William H. Peirce

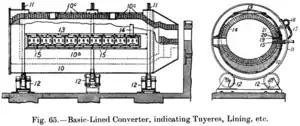
Longitudinal and cross sections of a Peirce–Smith converter

The , developed in 1908 with Elias Anton Cappelen Smith, significantly improved the converting of copper matte.